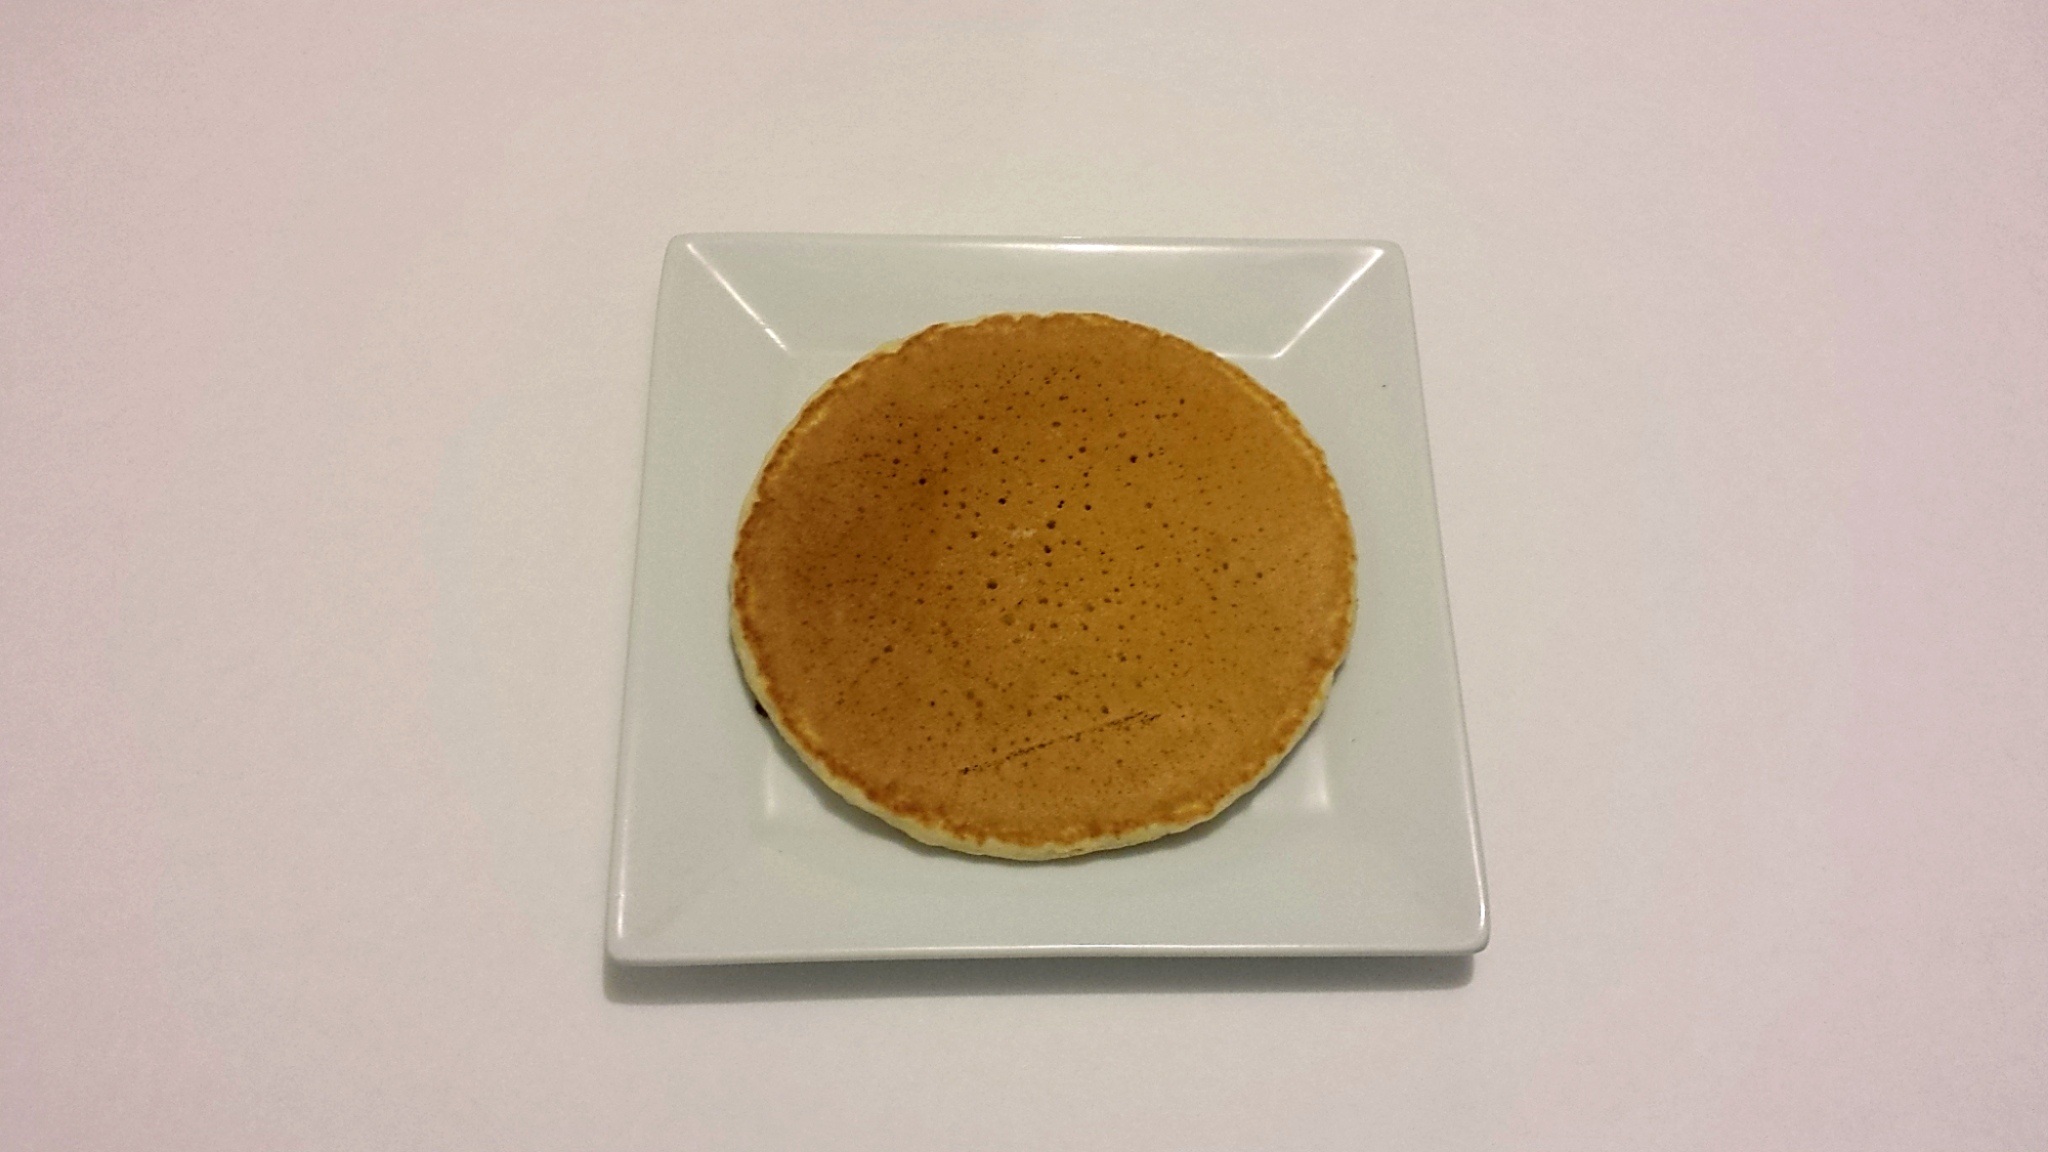
white, fruit, berry, sweet, morning, honey, orange, dish, meal, food, produce, blueberry, plate, fresh, stack, breakfast, gourmet, healthy, snack, dessert, lunch, cuisine, delicious, cake, homemade, syrup, pastry, maple, strawberry, pancake, baked, butter, nutrition, tasty, eggs, traditional